The Swan Princess: Escape from Castle Mountain

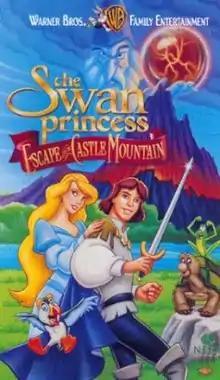
Home video cover

The Swan Princess: Escape from Castle Mountain, alternatively known as The Swan Princess and the Secret of the Castle in European territories, is a 1997 American animated musical-fantasy-comedy film and the first direct-to-video sequel to the 1994 animated film "The Swan Princess". Directed by Richard Rich (who also directed the original), the film follows Derek and Odette's first anniversary of their wedding being disrupted by the actions of a wicked magician, Clavius, who wants to find a magical orb, the source of the Forbidden Arts, and take over the world. The film was released on July 18, 1997.